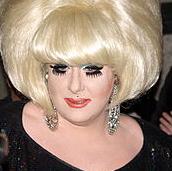
Age: 45